Scouting in Ohio

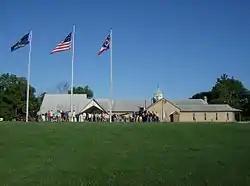
Camp Hugh Taylor Birch

Camp Hugh Taylor Birch was founded in 1932 at only acres, growing to today. Camp Birch features a dining hall, an Olympic size swimming pool, and a lake. Adjacent to Clifton Gorge, John Bryan State Park and Glen Helen Nature Preserve, Camp High Taylor Birch is a part of of continuous natural woodlands.